Grégoire François Du Rietz

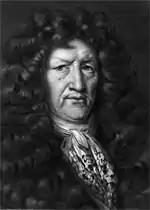
Grégoire François Du Rietz

Grégoire François Du Rietz (1607, Arras - 5 February 1682, Maria Magdalena church, Stockholm) was a physician. He was born in Arras which was then part of the Spanish Netherlands. He served as personal physician to queen Christina of Sweden, Carl X Gustav of Sweden, Hedvig Eleonora of Holstein-Gottorp and Carl XI of Sweden. He was naturalised as a Swedish subject in 1660 and was thus the originator of the Swedish Du Rietz dynasty.